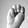
ASL letter: M